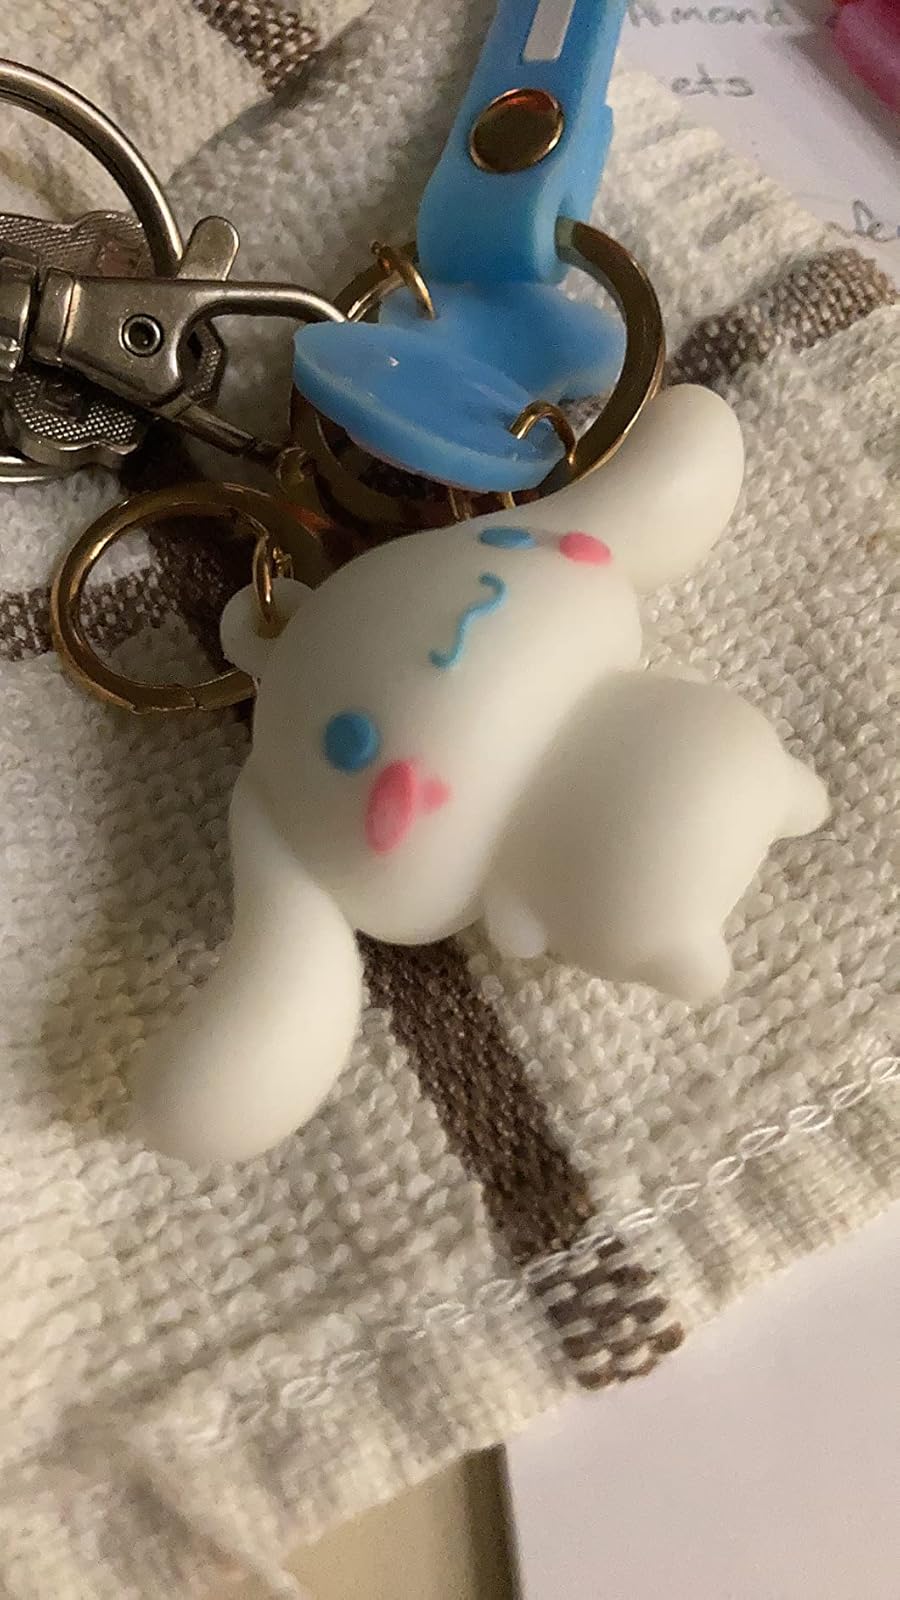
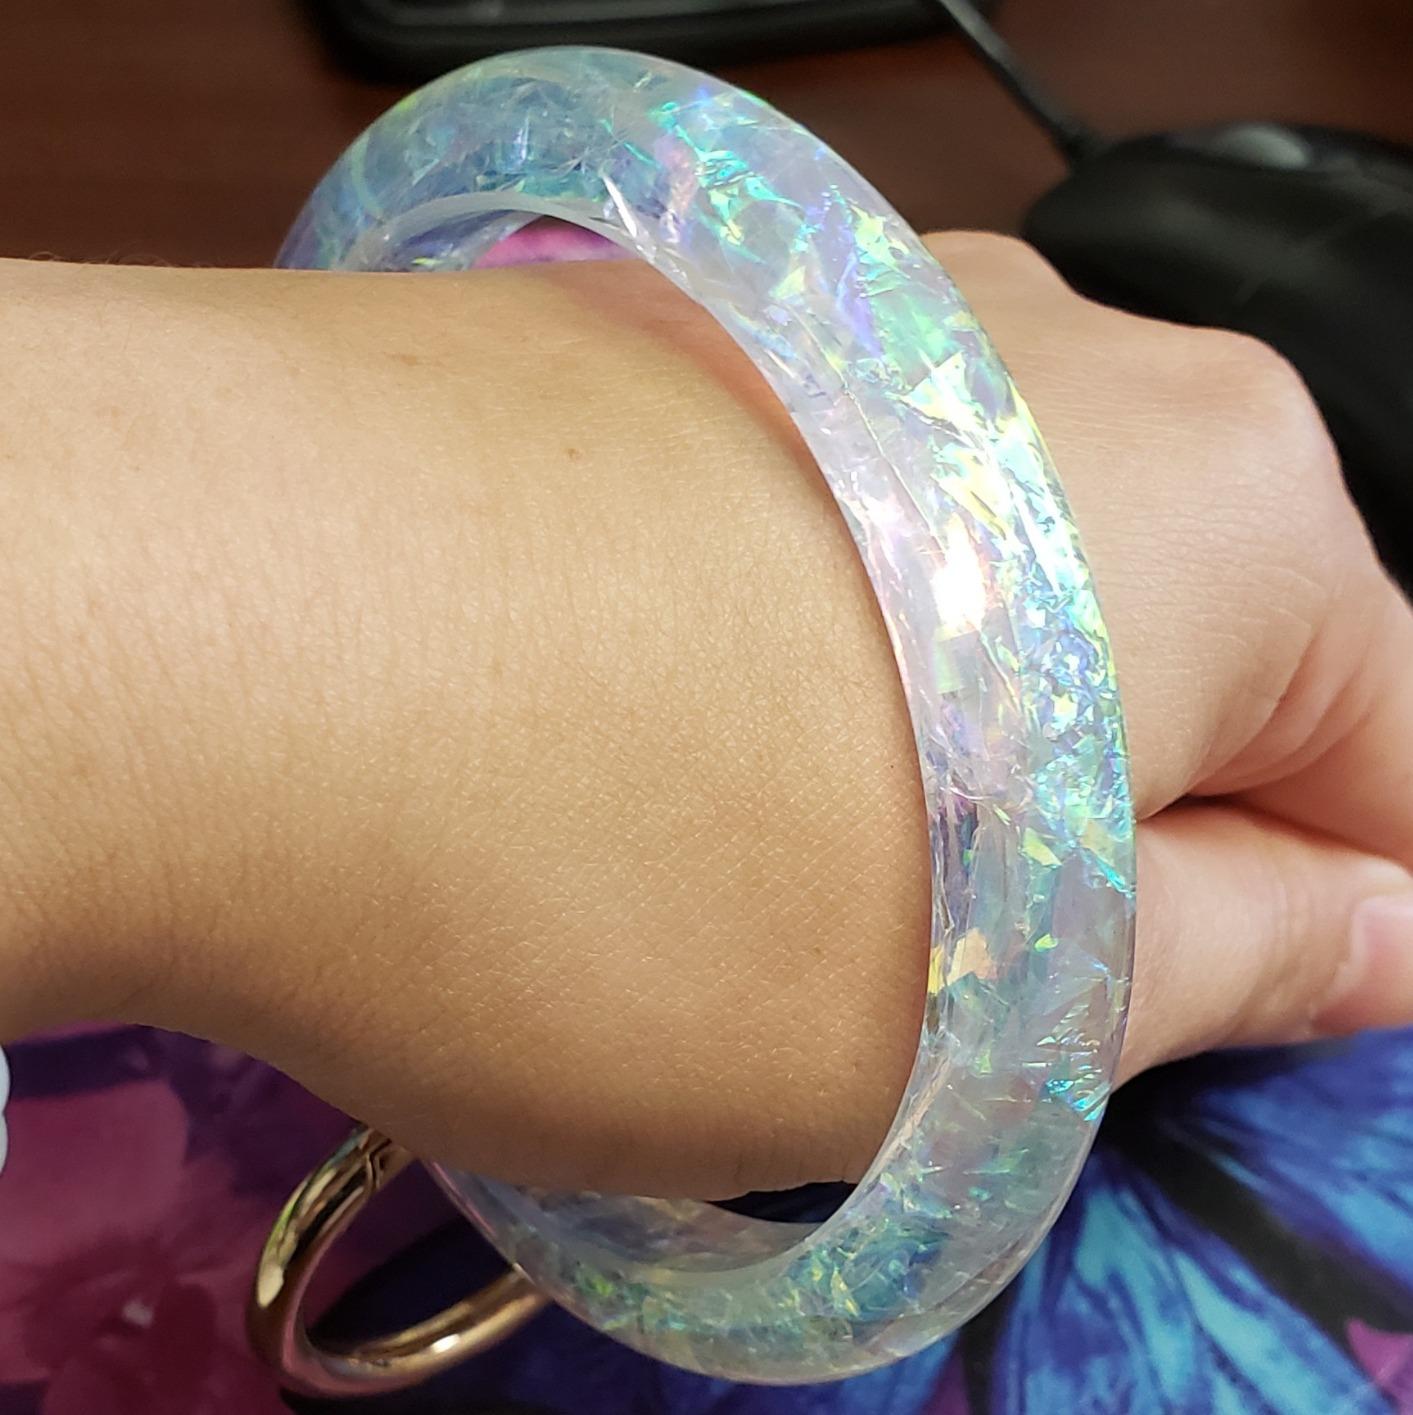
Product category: accessories_keychain
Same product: no